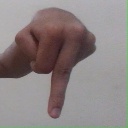
अक्षर: प